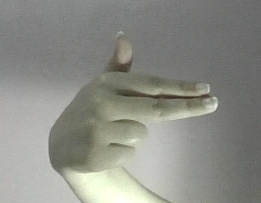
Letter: ghain